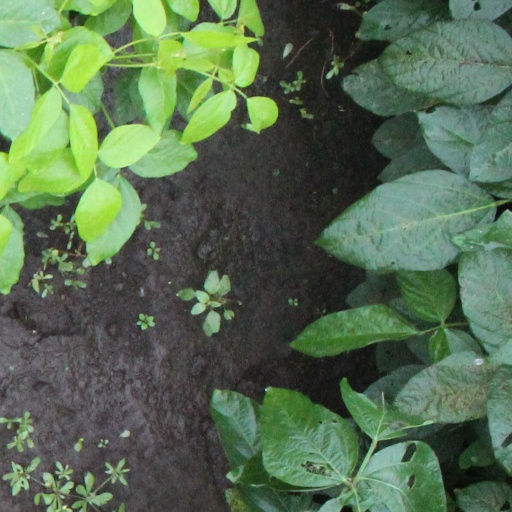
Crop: soybean